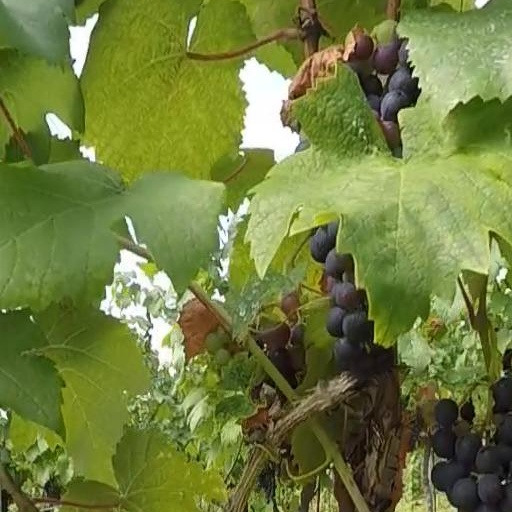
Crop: grape